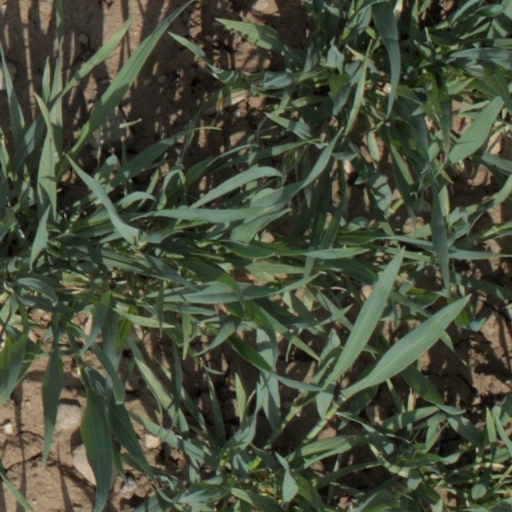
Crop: wheat